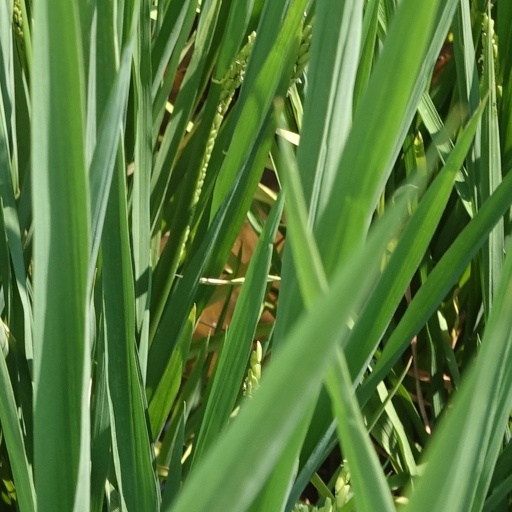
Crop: rice